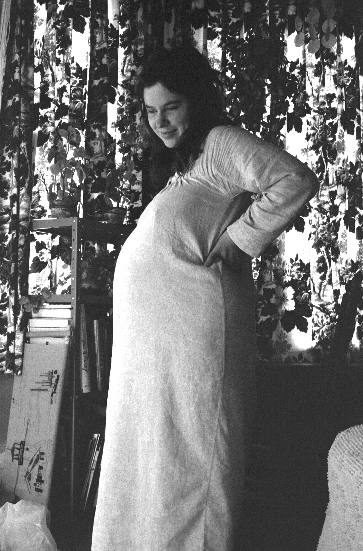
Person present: Yes